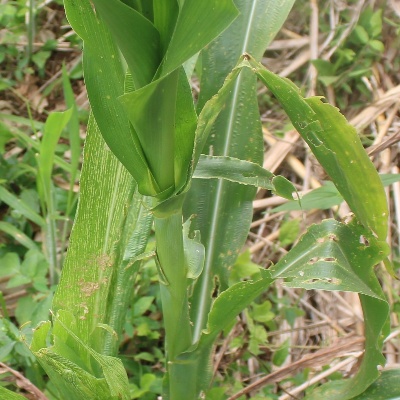
Crop: Maize
Condition: streak virus